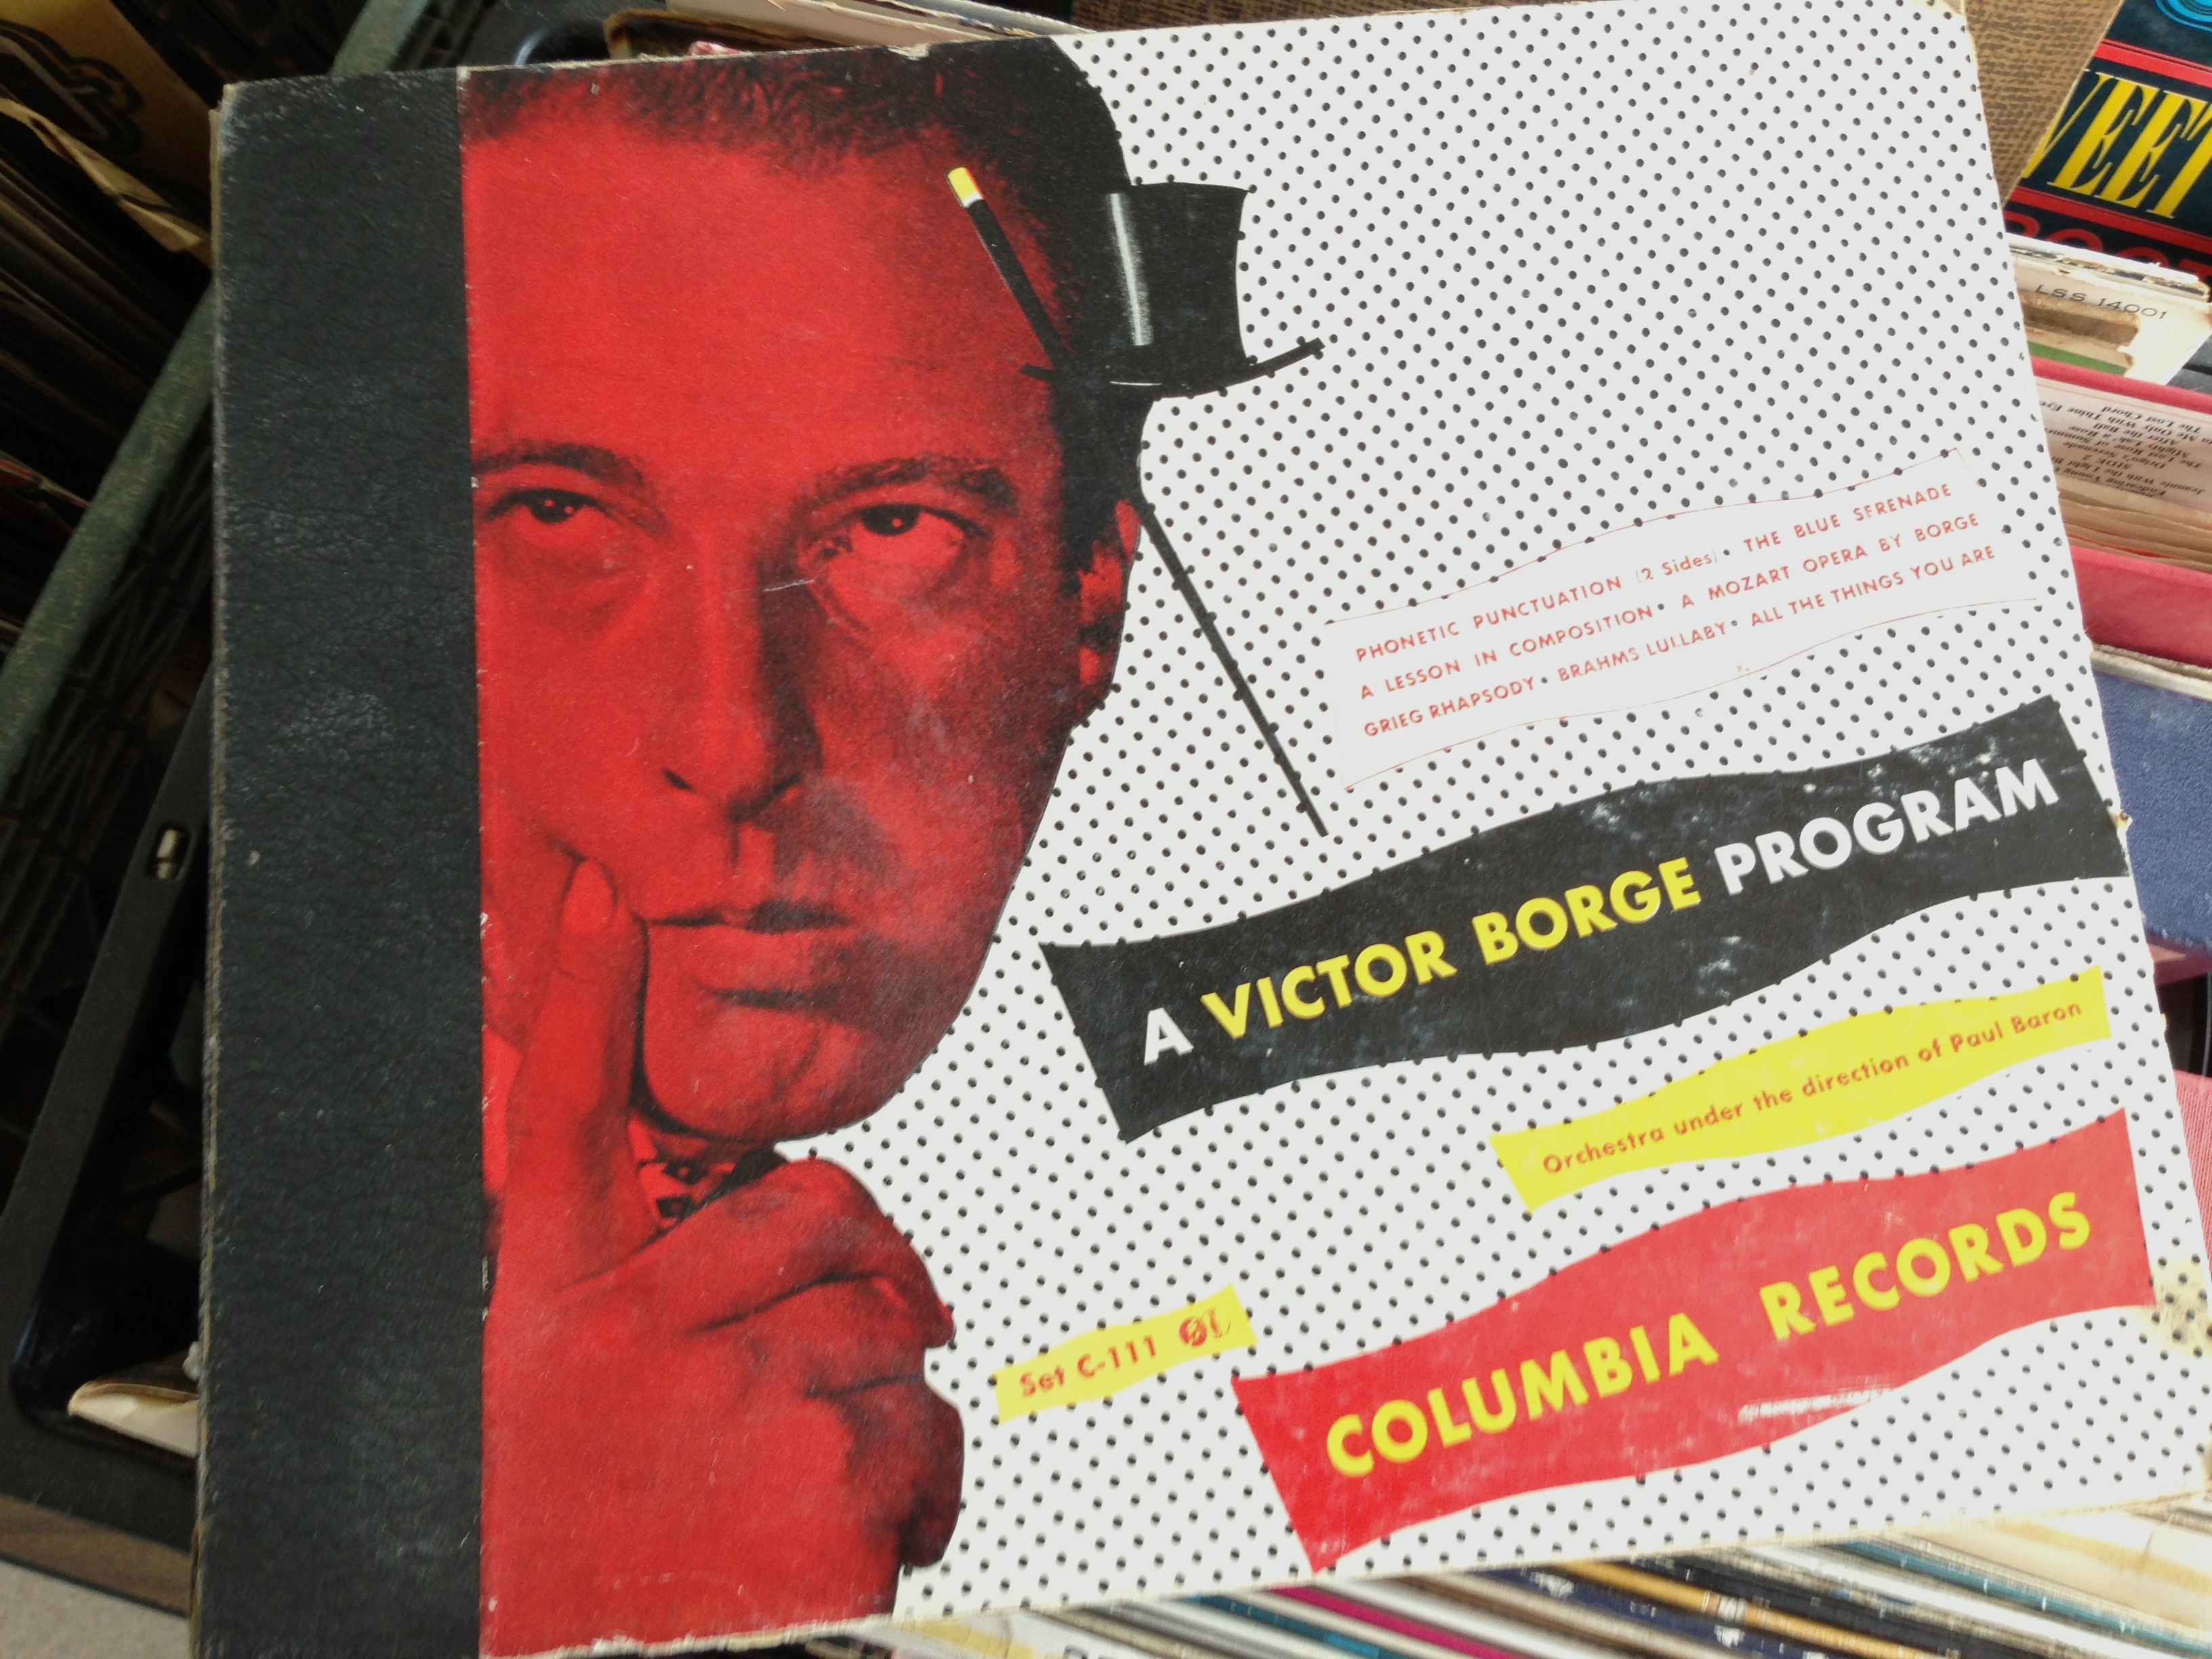
red, art